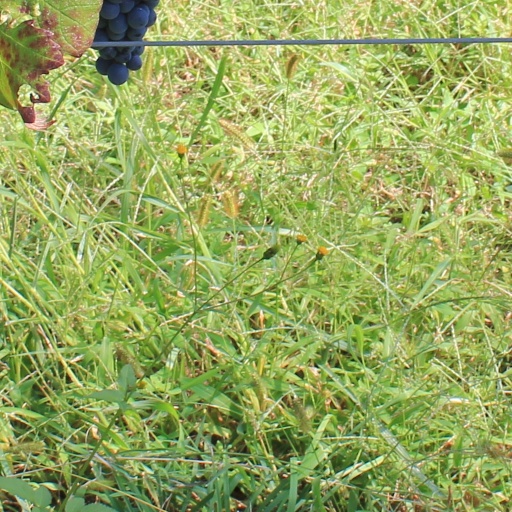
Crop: grape